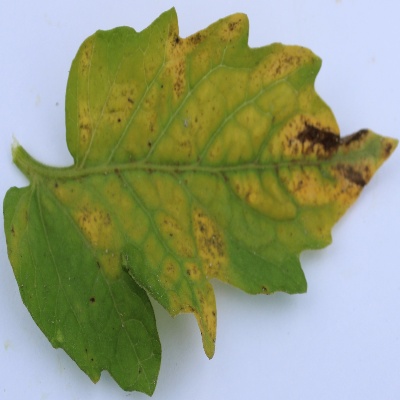
Crop: Tomato
Condition: septoria leaf spot